Boeing CH-47 Chinook

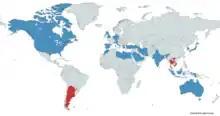
Boeing CH-47 Chinook operators

The CH-47C featured more powerful engines and transmissions. Three sub-versions were built, the first with Lycoming T55-L-7C engines delivering . The "Super C" had Lycoming T55-L-11 engines delivering , an upgraded maximum gross weight of , and pitch stability augmentation. The T55-L-11 engines were less reliable, as they had been hurriedly introduced to increase payload; thus, they were temporarily replaced by the more reliable Lycoming T55-L-7C. The Super C was distinguishable from the standard "C" by the uprated maximum gross weight.